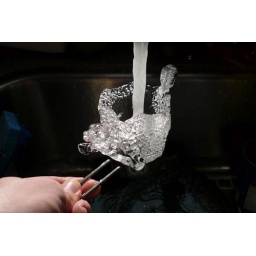
water in a measuring cup